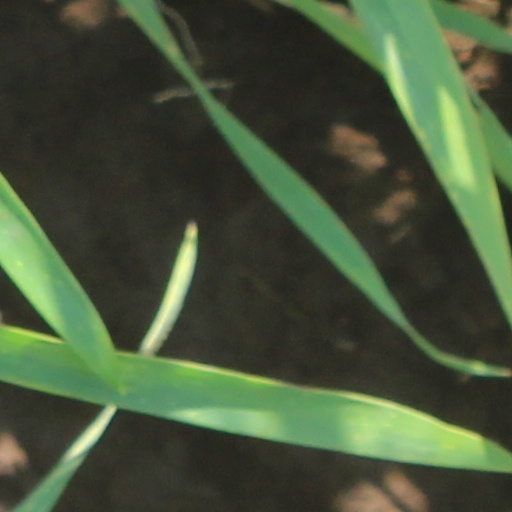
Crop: wheat